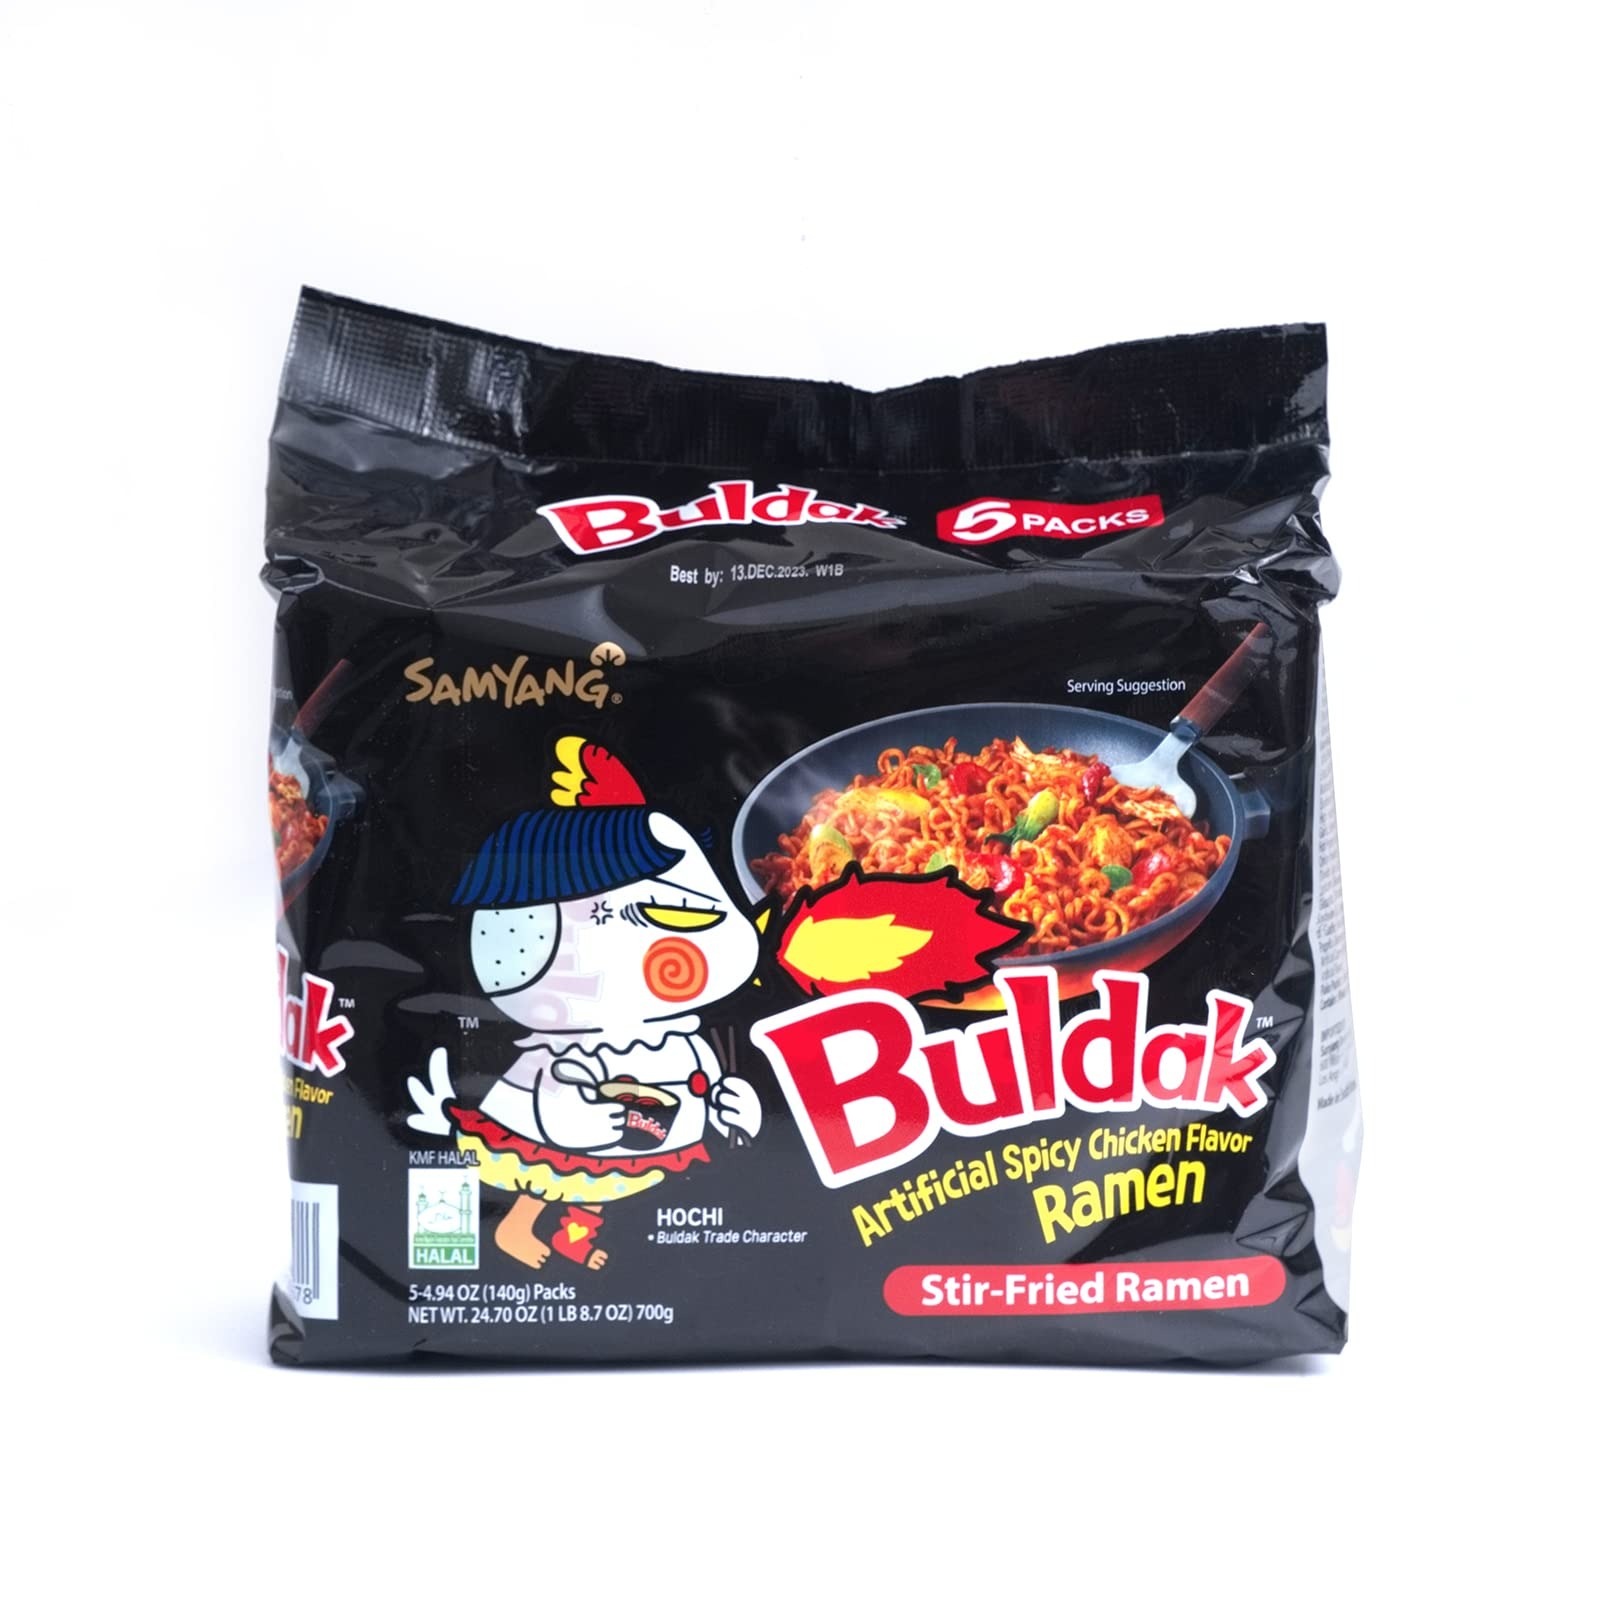
Item Name: Samyang Original Chicken Flavor Buldak Ramen Pack of 5
Bullet Point 1: Samyang Buldak Spicy Chicken Ramen is renowned for its intense spiciness,If you can't eat spicy food, please buy with caution
Bullet Point 2: Made from Korea's high-gluten wheat,Samyang Buldak Ramen noodles maintain their chewy texture even after prolonged cooking
Bullet Point 3: Boil the buldak noodles for 4-5 minutes,cool and drain them,add the sauce packet,and microwave for a short time until heated through.Customize with your favorite ingredients
Bullet Point 4: Samyang ramen,an excellent choice to add excitement and challenge to gatherings,a perfect partner for watching variety shows
Bullet Point 5: 0g TRANS FAT, 0mg CHOLESTEROL,Carefully Selected Ingredient,Chewy Noodle
Value: 5.0
Unit: Count

Price: 12.4